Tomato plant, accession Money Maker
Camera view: bottom (45 deg); turntable rotation: 180 degrees
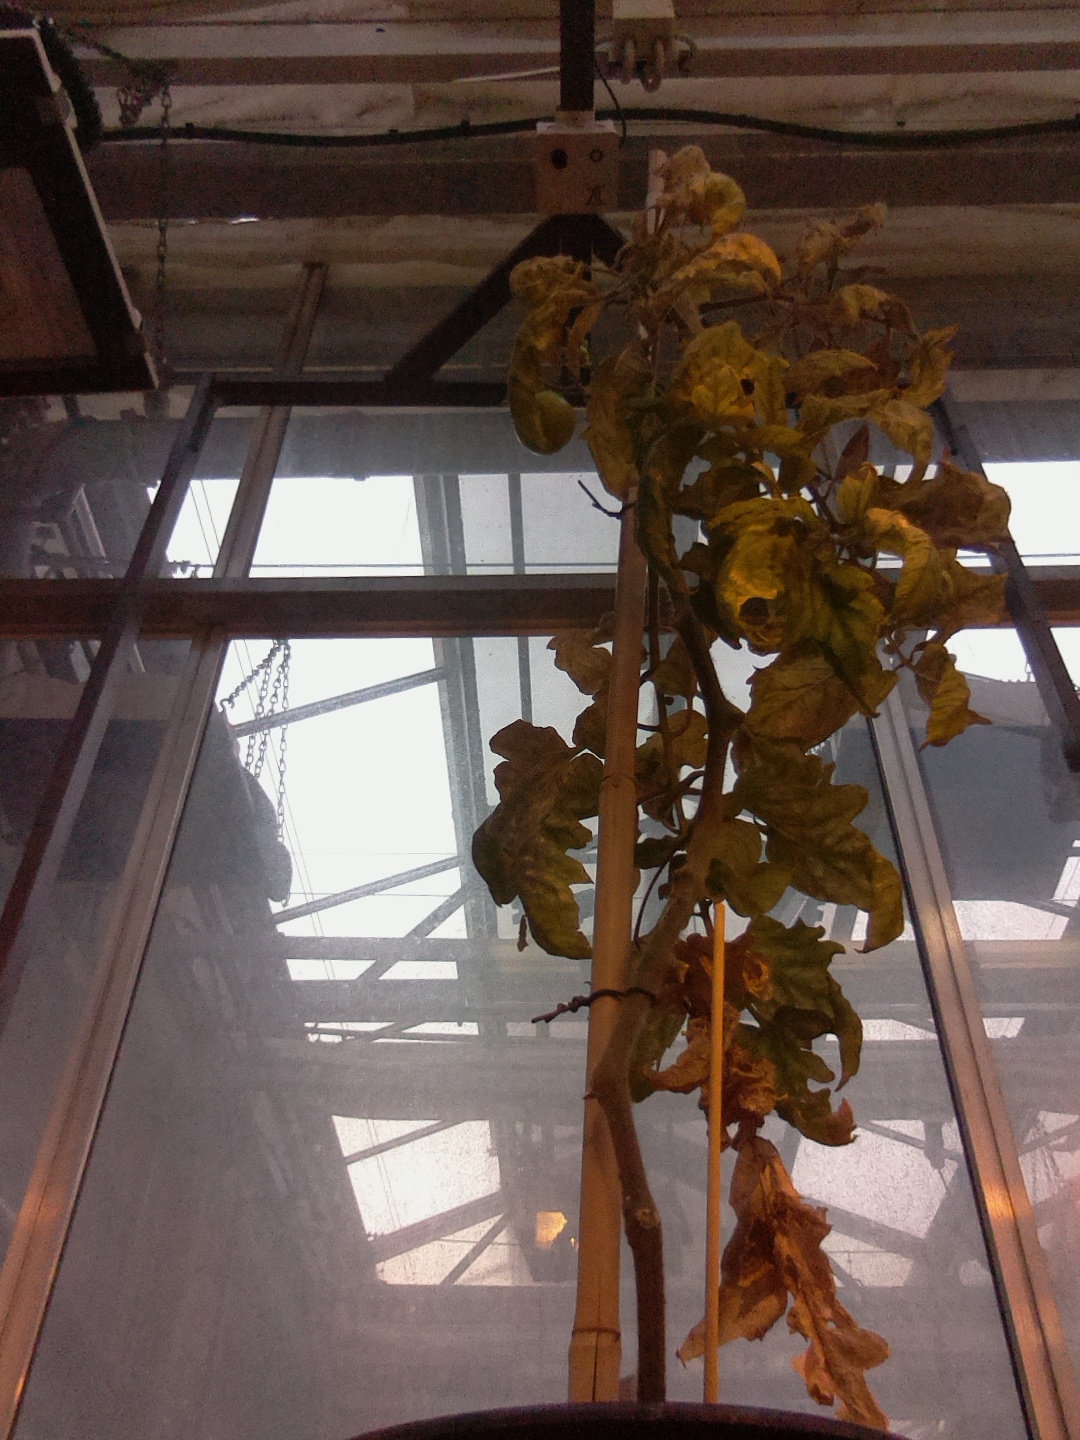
BBCH growth stage 80: fruits start showing typical ripe color (orange -> red)